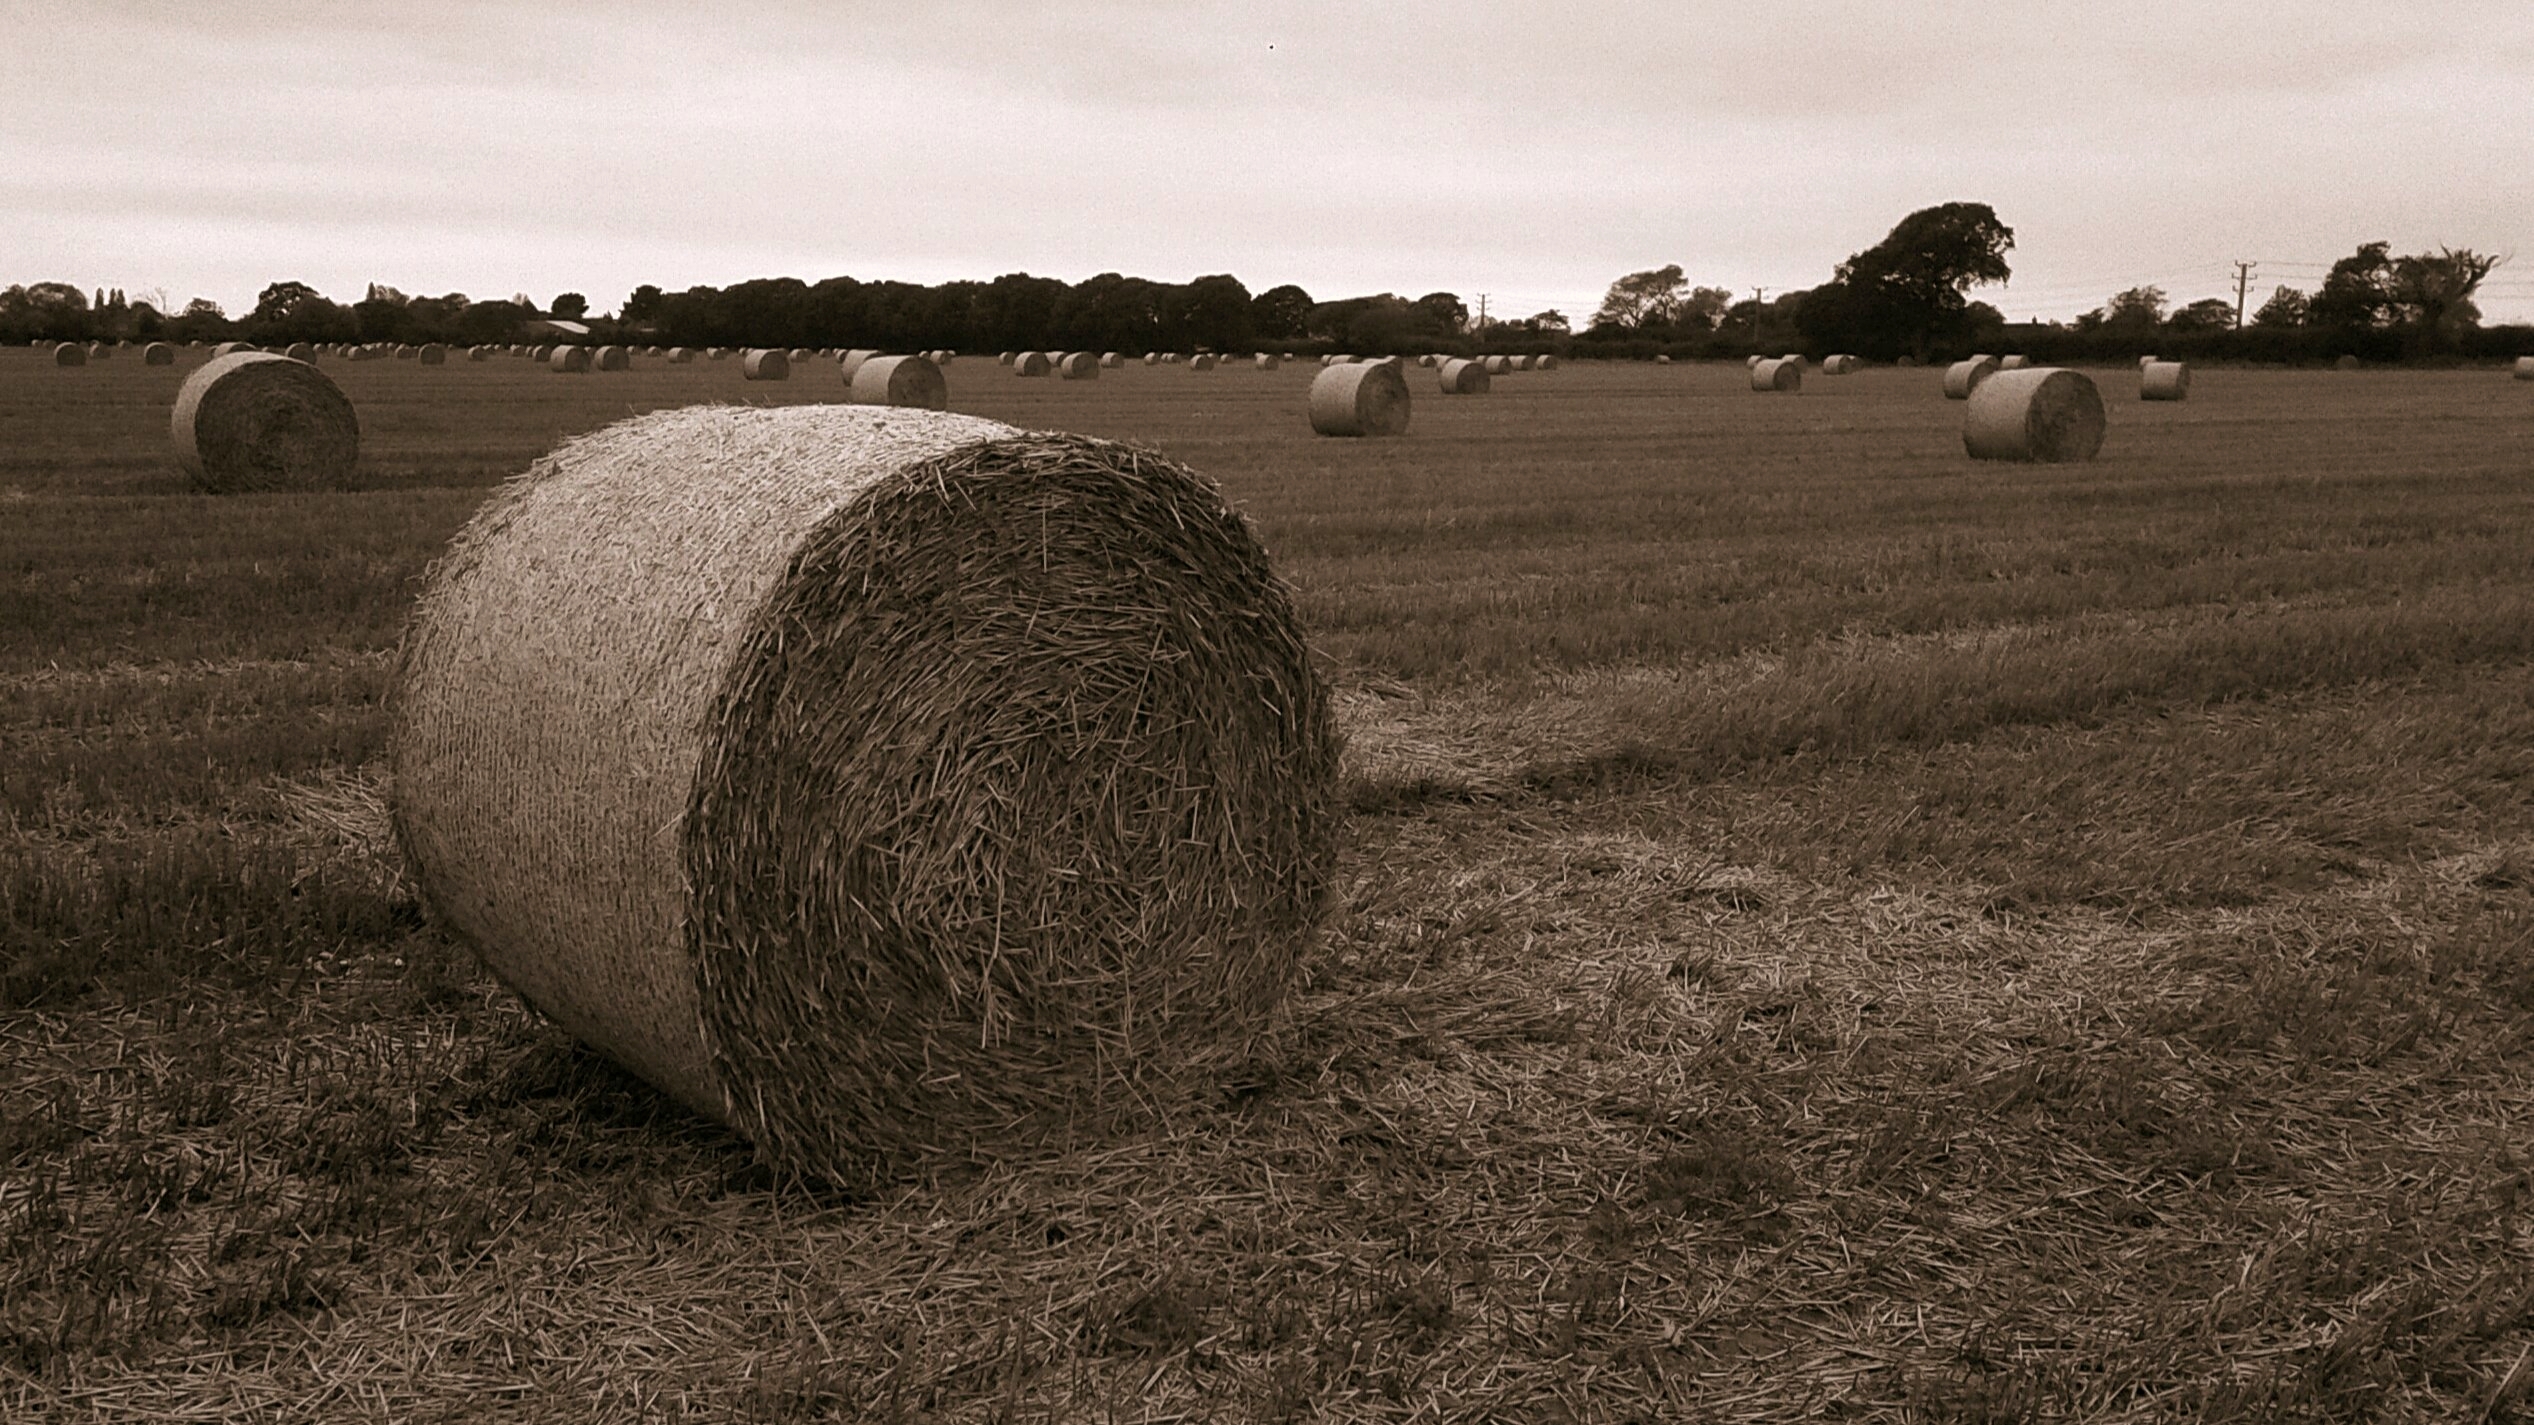
grass, plant, hay, field, farm, prairie, cloudy, country, crop, pasture, soil, overcast, agriculture, plain, grassland, straw, roll, day, sussex, bales, rural area, flickrandroidapp filter none, grass family